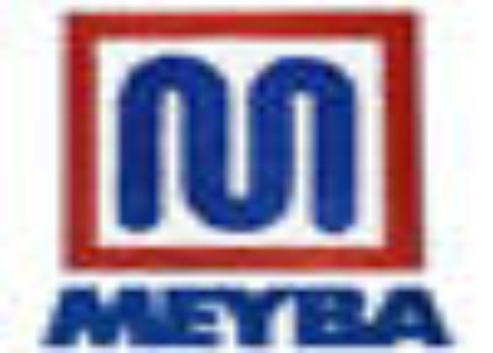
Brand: meyba-2
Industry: Clothes